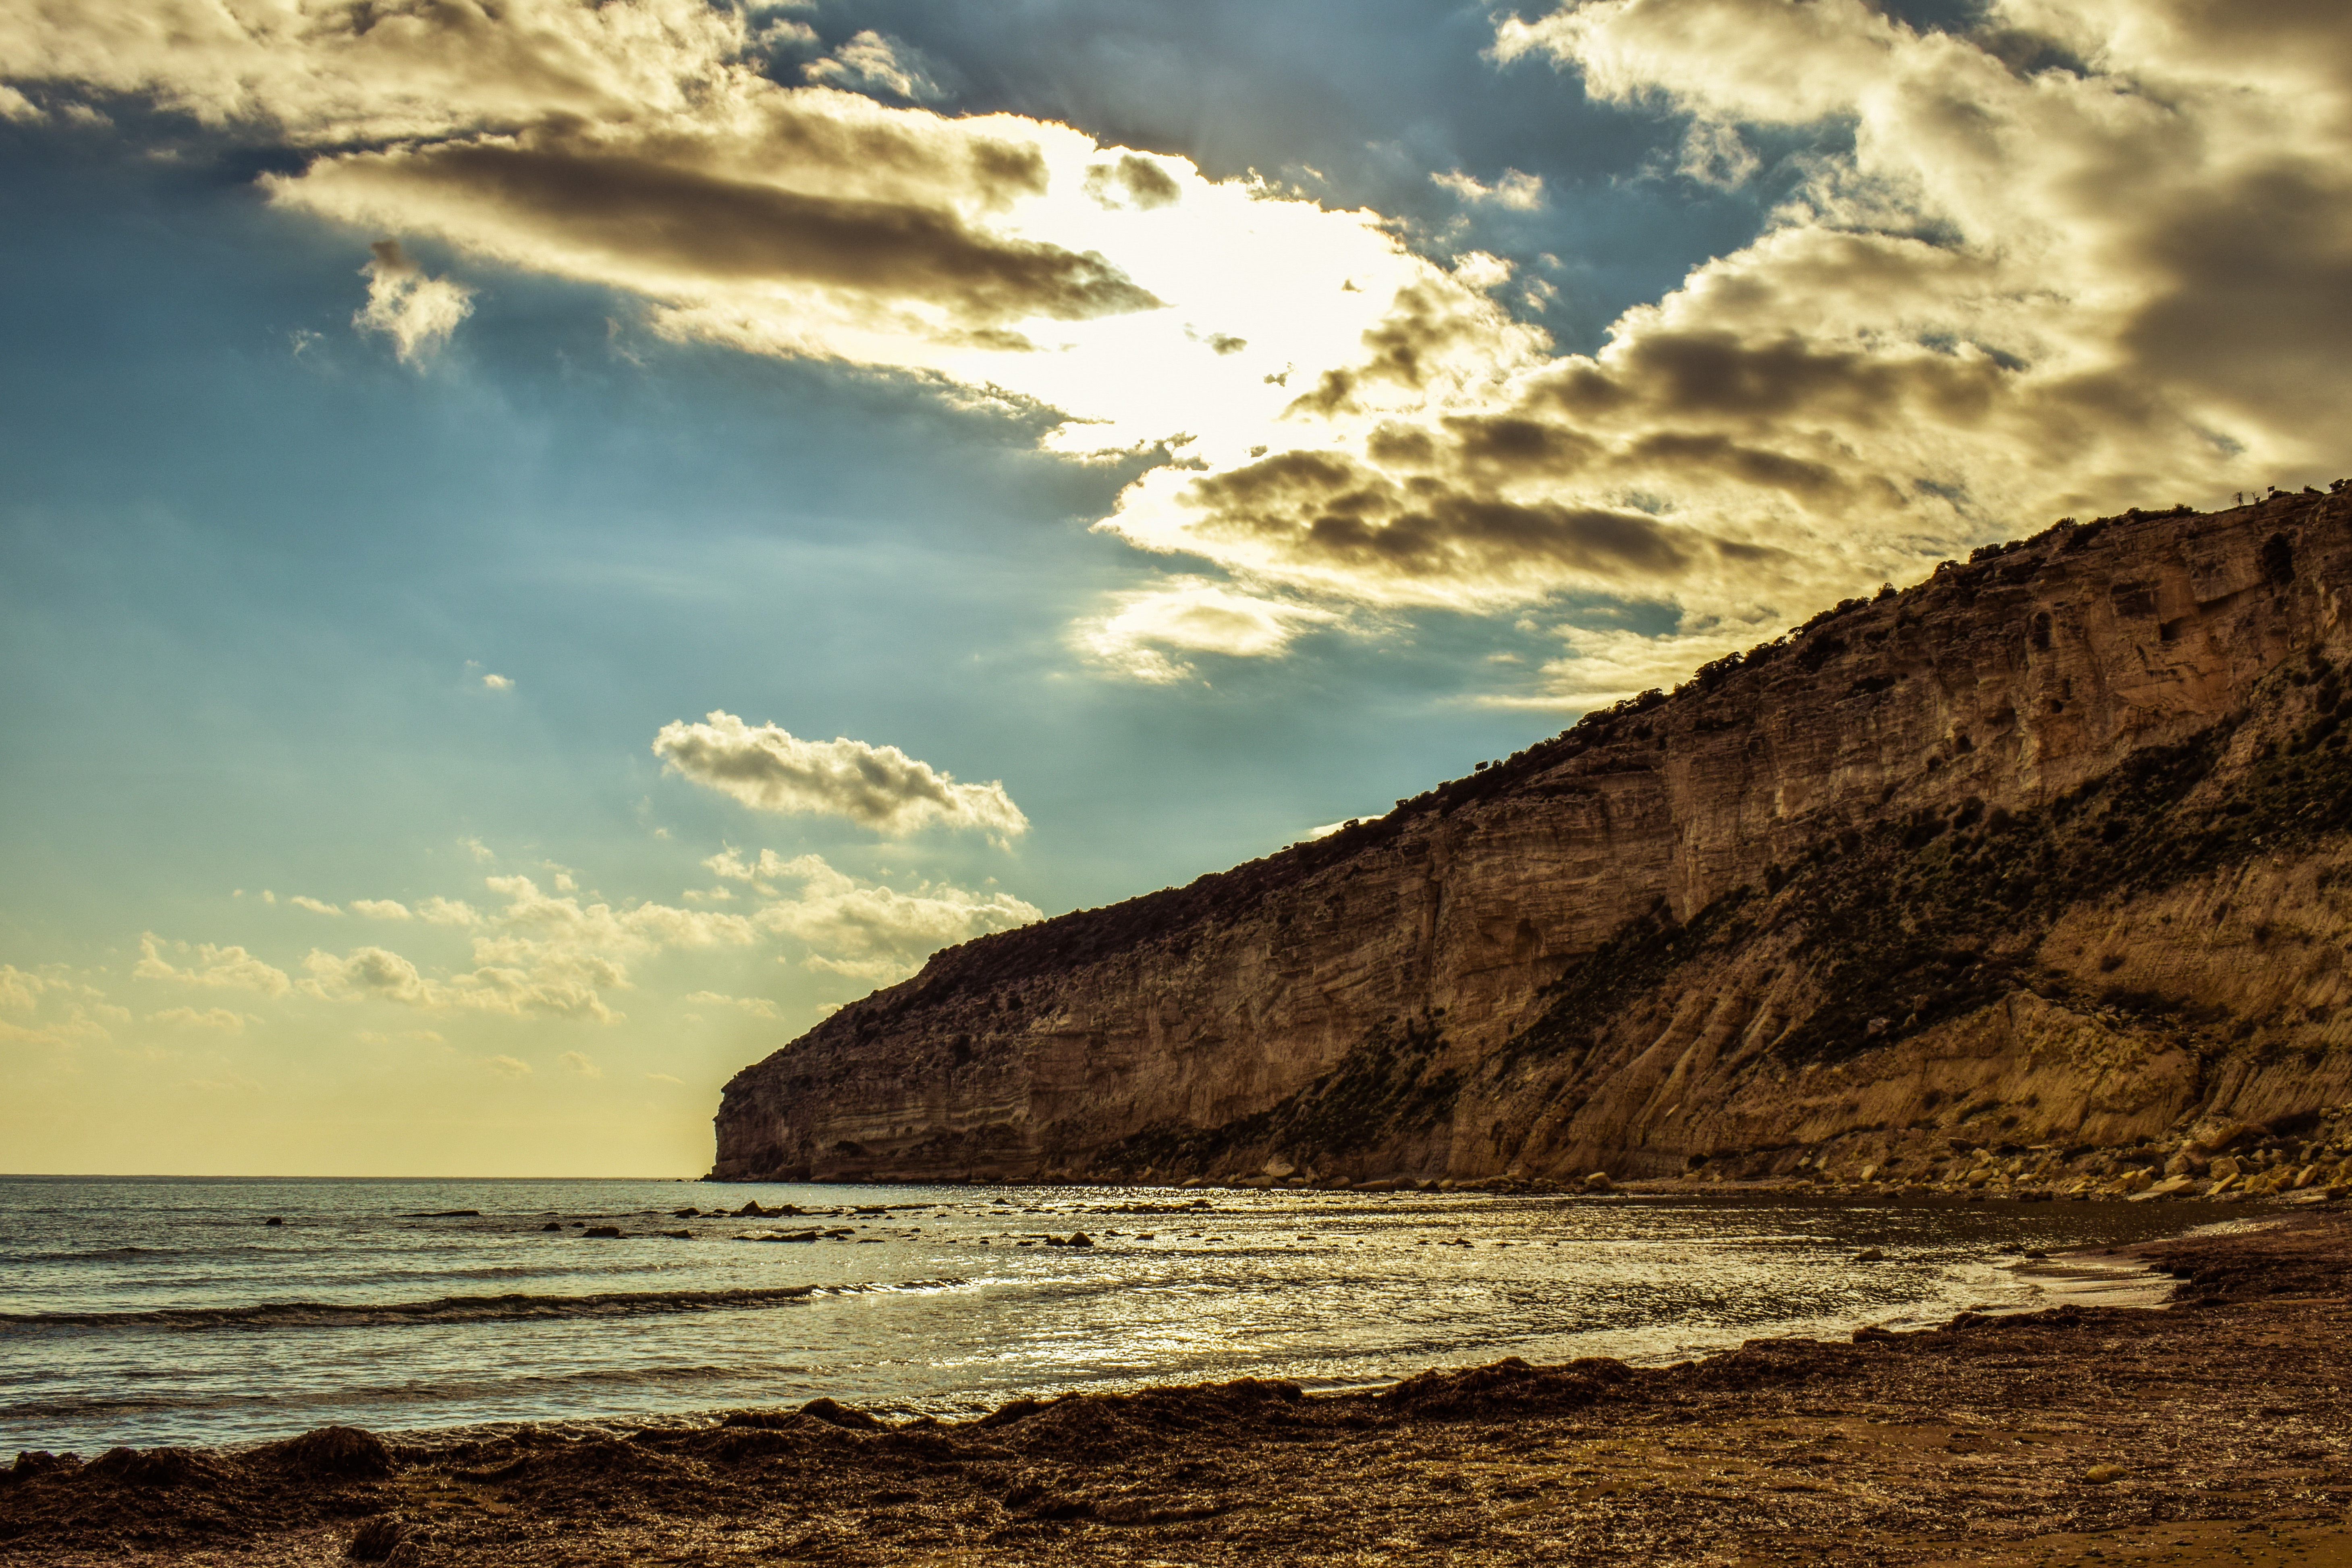
beach, landscape, sea, coast, nature, sand, rock, ocean, horizon, cloud, sky, sun, sunset, sunlight, morning, shore, wave, dawn, cliff, dusk, evening, reflection, tranquil, scenic, scenery, calm, bay, terrain, body of water, clouds, cliffs, serenity, afternoon, cyprus, meteorological phenomenon, wind wave, zapalo beach